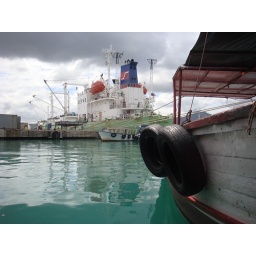
view from water taxi on ride from ship to waterfront in mauritius